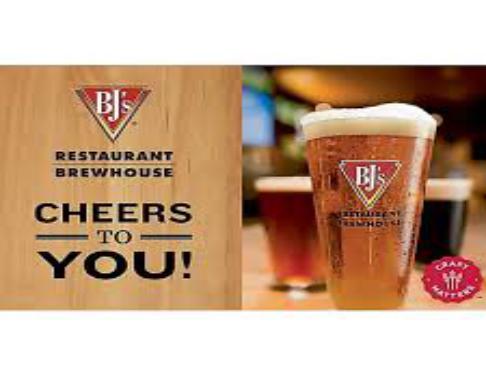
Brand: BJ's Restaurant
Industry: Others